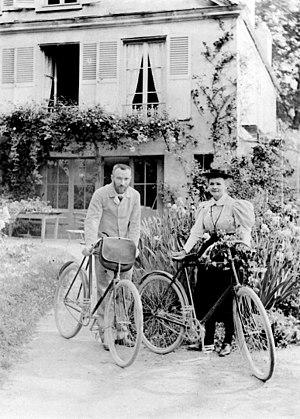
L'histoire du vélo dans la société française peut s’appuyer sur un ensemble de récits sous forme de romans, articles, guides, témoignages, documents divers. L’évolution technique a été largement décrite et l’histoire associative est maintenant bien connue.